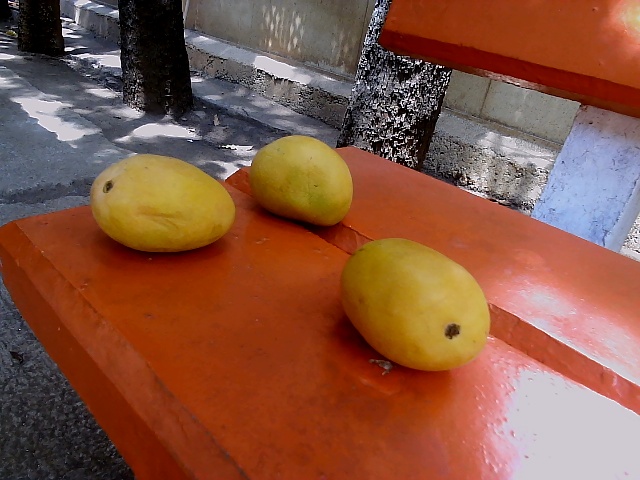
Label: Ripe_Mango